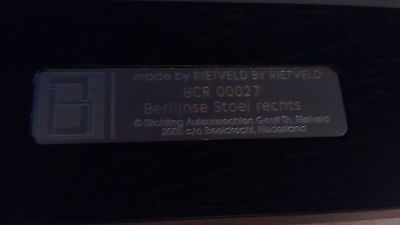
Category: chair